William Henry Lambton

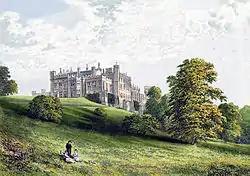
Lambton Castle in the late 19th century

He was the son of Major-General John Lambton, who preceded him as the MP for Durham, and the brother of Ralph John Lambton, who was also an MP for Durham. Lambton was educated at Wandsworth (1773–78), Eton College (1778-82) and Trinity College, Cambridge in 1782.